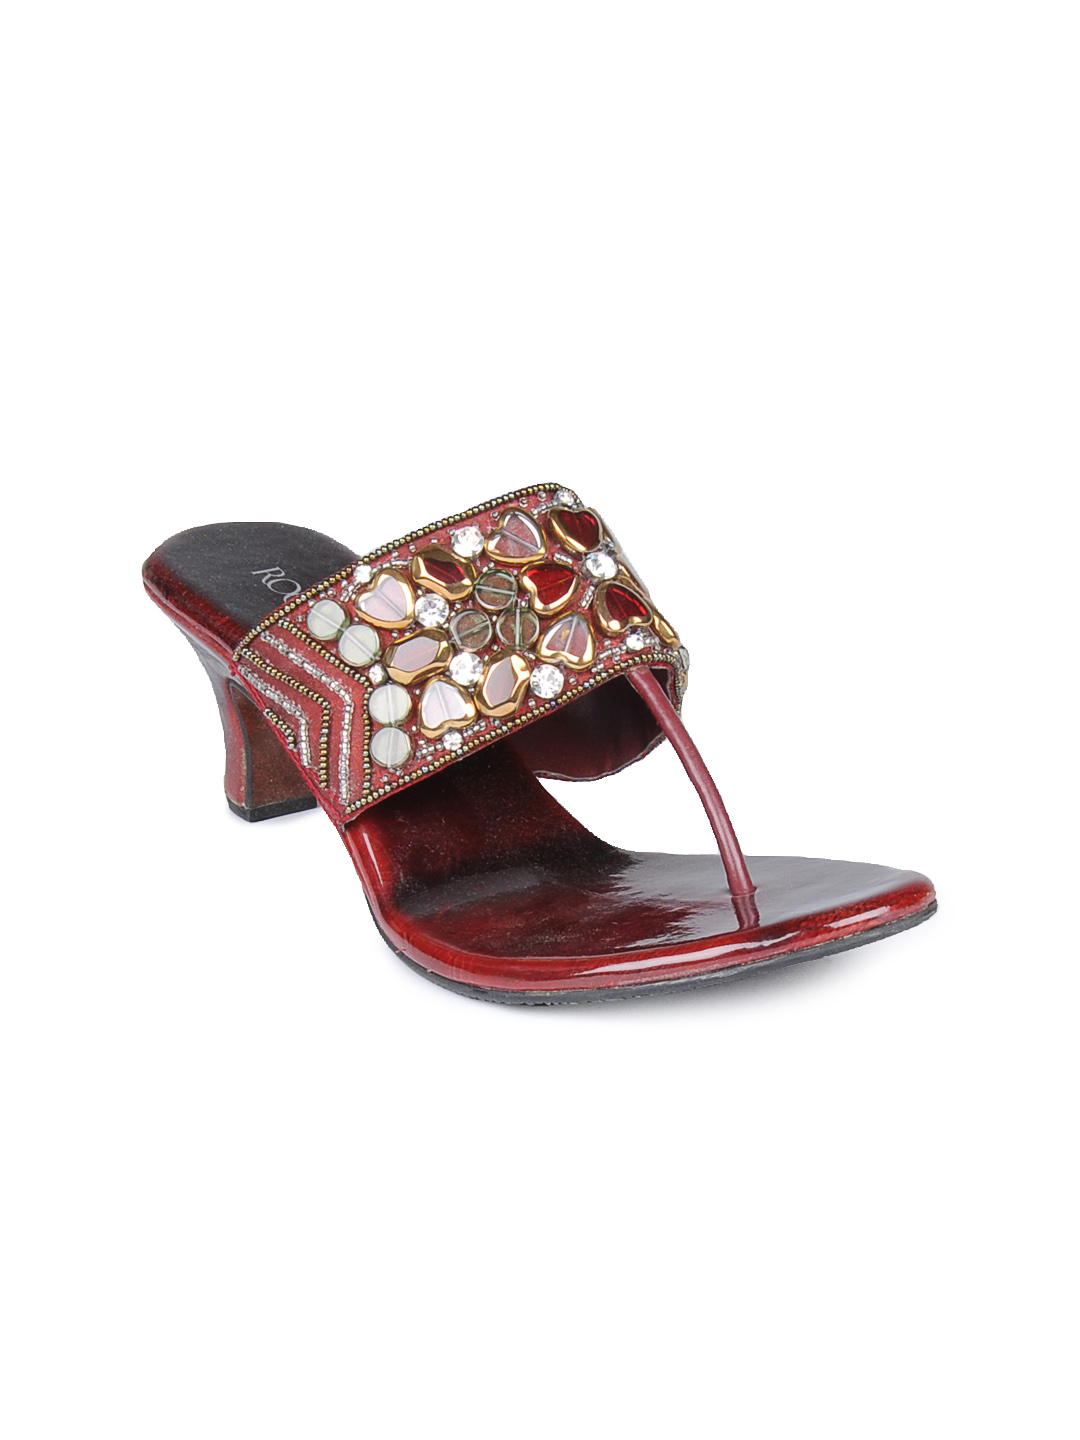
Rocia Women Maroon Sandals
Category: Footwear / Shoes / Flats
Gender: Women
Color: Maroon
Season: Winter 2012
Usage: Casual